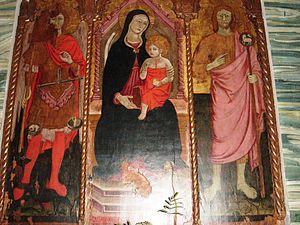
Santa Barbara dei Librai est une petite église catholique de Rome. Elle était autrefois connue sous le nom de Santa Barbara alla Regola en référence au quartier dans lequel elle se trouvait. Aujourd'hui, elle appartient au rione de Parione, près de la place du Campo de' Fiori.